Joan Lorring

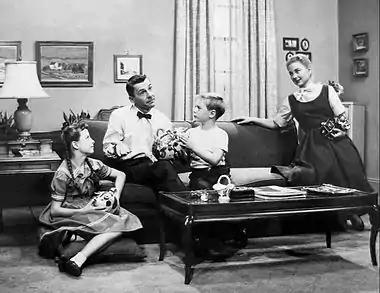
Joan Lorring (far right) and cast on the set of "Norby"

Lorring made her film debut at age 18 in "Song of Russia" (1944). Her second film was the Oscar-nominated drama "The Bridge of San Luis Rey".